Immune system

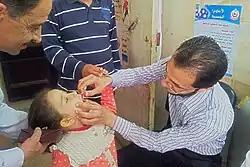
A child receiving drops of polio vaccine in her mouth

Long-term "active" memory is acquired following infection by activation of B and T cells. Active immunity can also be generated artificially, through vaccination. The principle behind vaccination (also called immunization) is to introduce an antigen from a pathogen to stimulate the immune system and develop specific immunity against that particular pathogen without causing disease associated with that organism. This deliberate induction of an immune response is successful because it exploits the natural specificity of the immune system, as well as its inducibility. With infectious disease remaining one of the leading causes of death in the human population, vaccination represents the most effective manipulation of the immune system mankind has developed.